Utah's Dixie

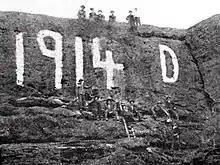
Prominent landmark red rock hill named "Sugarloaf" (a.k.a. "Dixie Rock") overlooking nearby town of St. George, Utah, county seat of surrounding Washington County in southwest Utah's Dixie region, pictured with "1914 D" markings / graffiti from graduating class of nearby state college. (photo taken c.1914).

Local residents and others in Utah used “Dixie" to refer to the area. In 1915, the LDS Church-sponsored St. George Stake Academy, founded four years earlier in 1911, officially became reorganized, secularized and renamed as the Dixie Academy (now Utah Tech University). Shortly thereafter, "Dixie" was painted on Sugarloaf, the nearby prominent red rock hill above the county seat town of St. George. “Dixie Rock,” as it became known, previously had been painted with the year of the college's graduating class and a "D.”